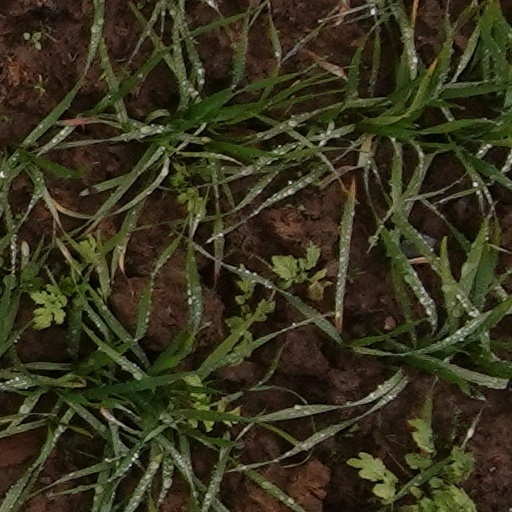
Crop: wheat